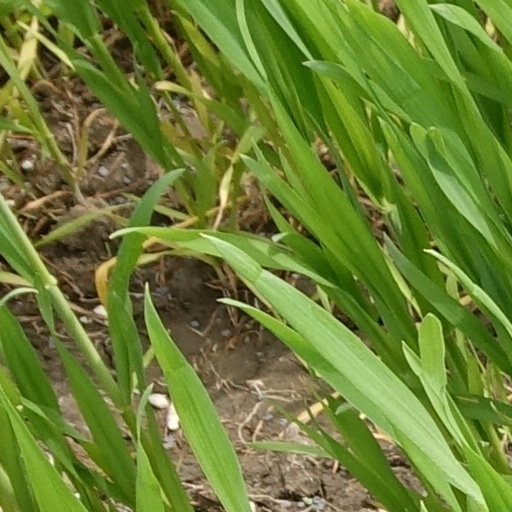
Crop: wheat